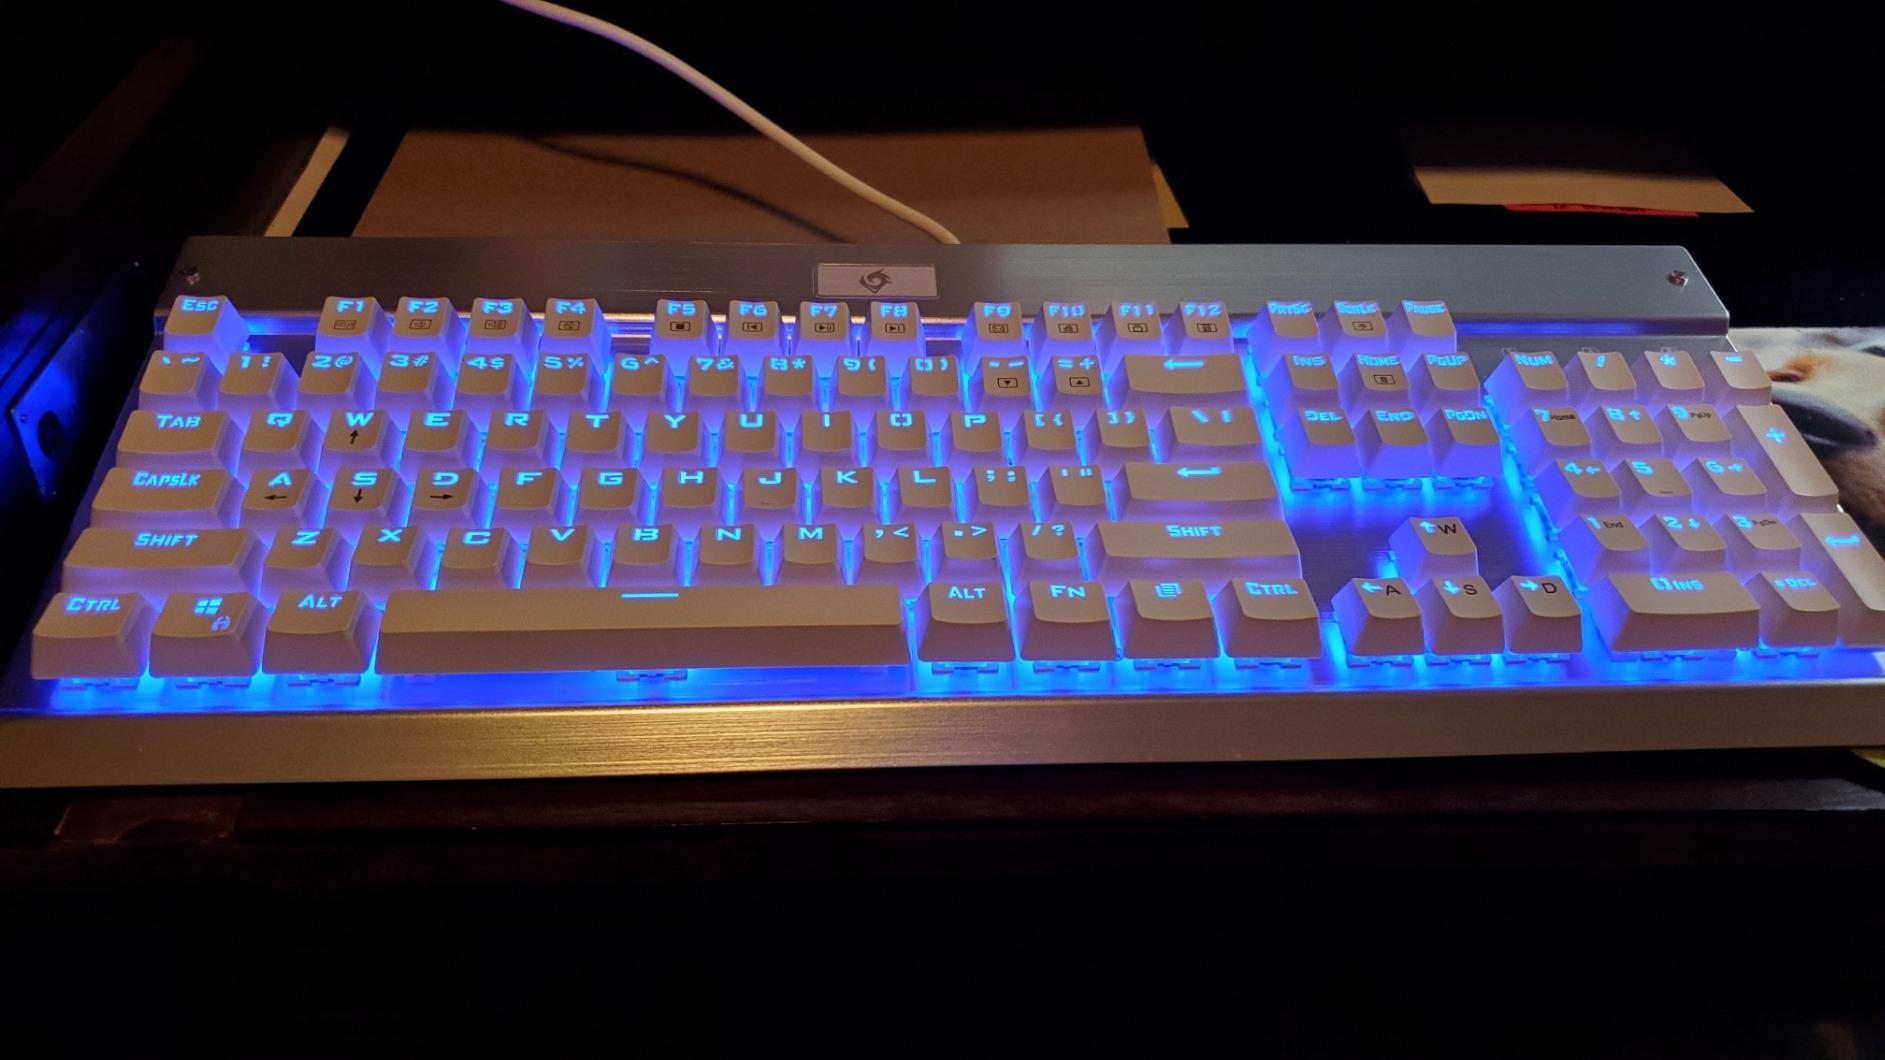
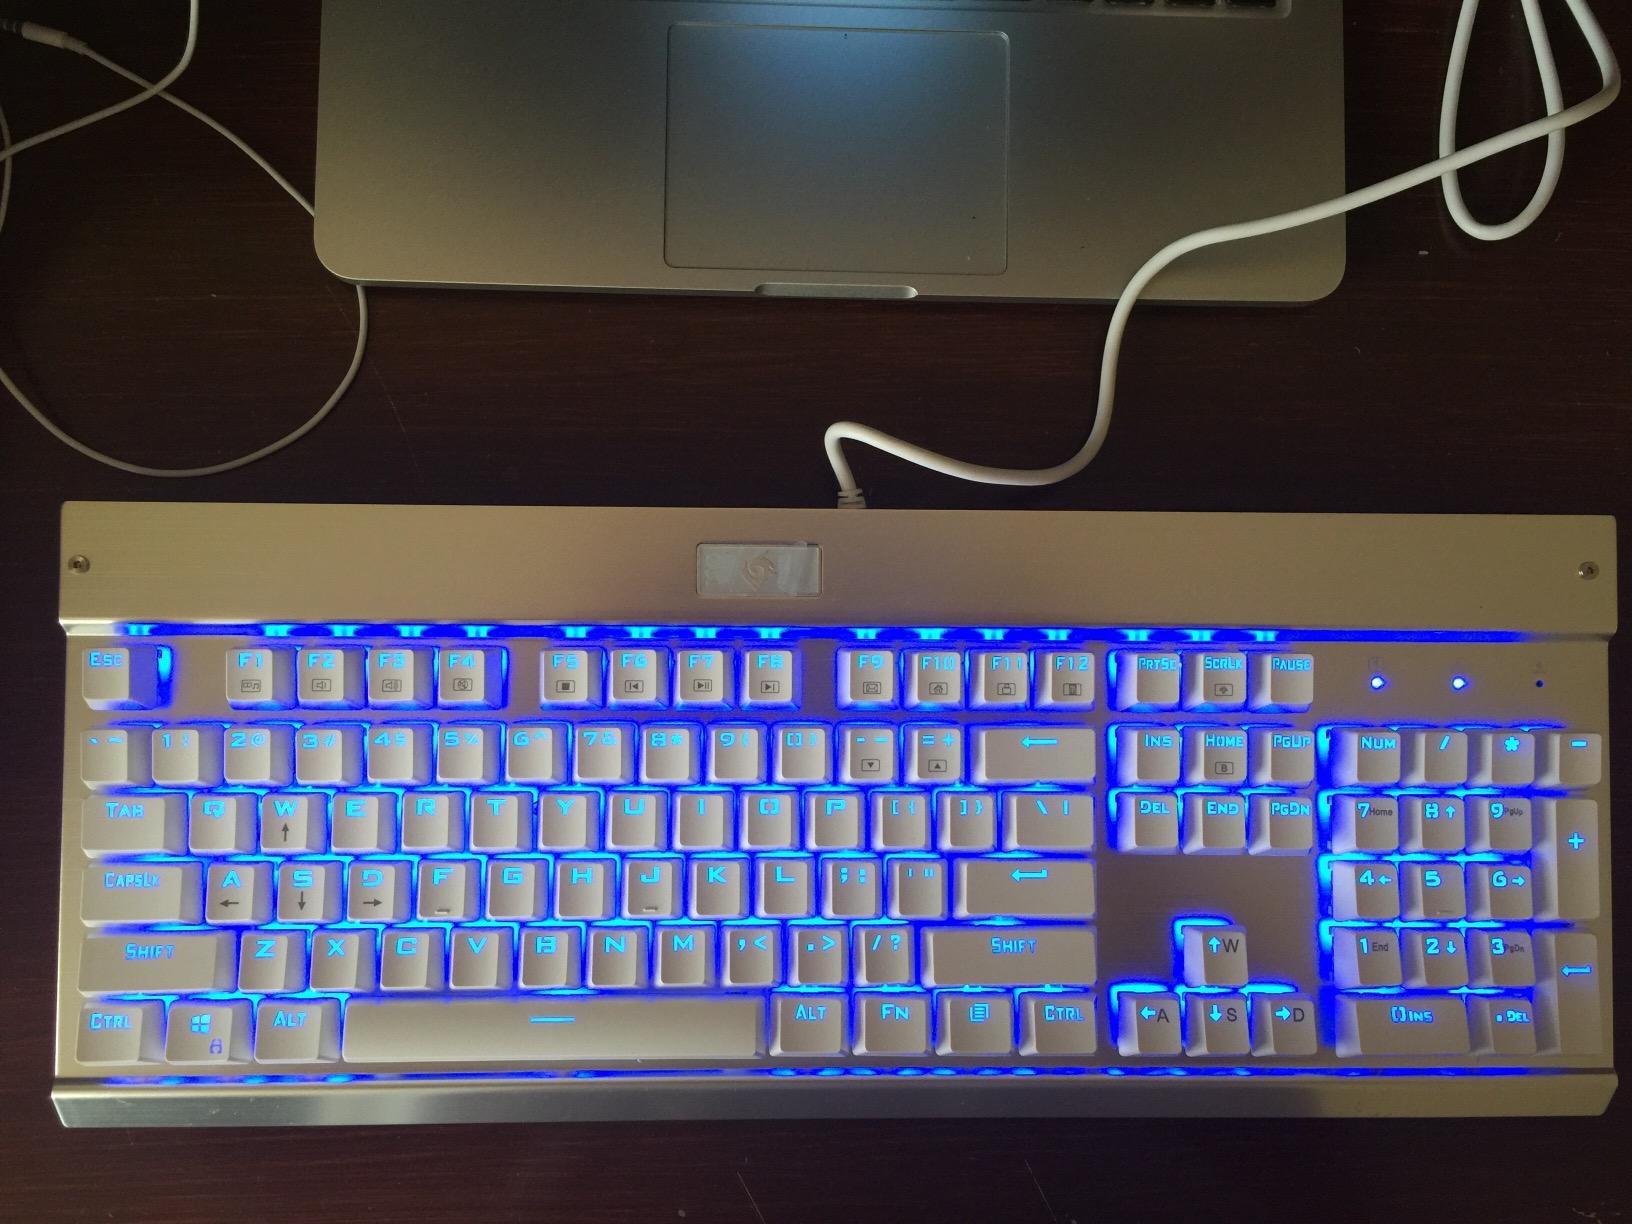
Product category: keyboard
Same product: yes